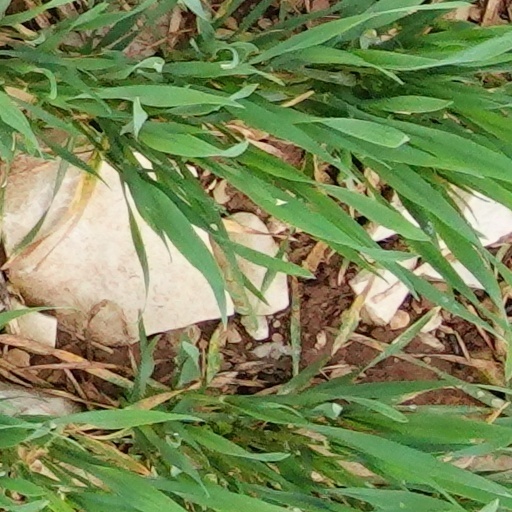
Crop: wheat